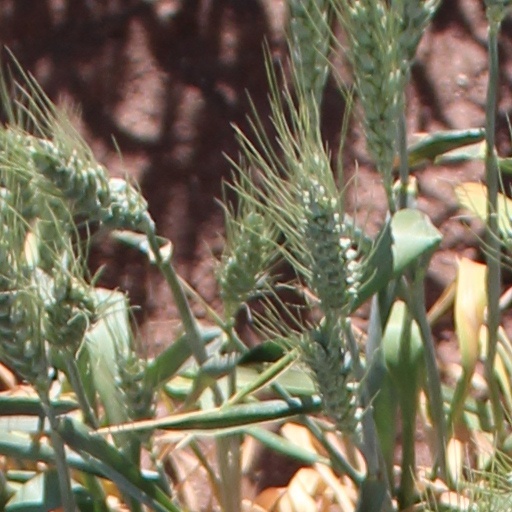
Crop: wheat